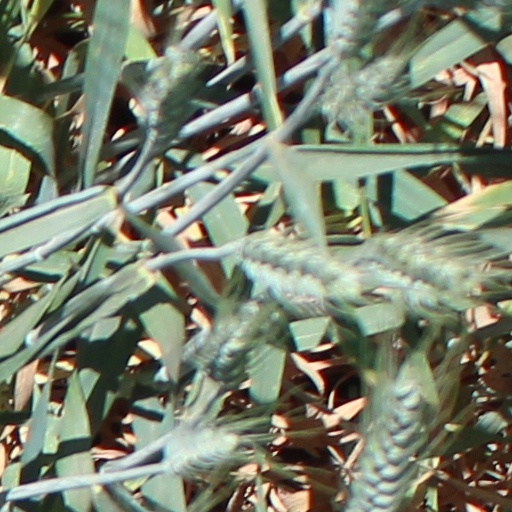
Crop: wheat